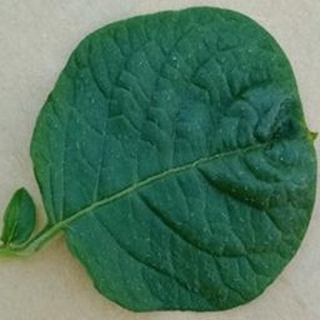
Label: healthy_potato